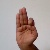
The image shows a hand gesture representing the letter 'F' in Indian Sign Language.